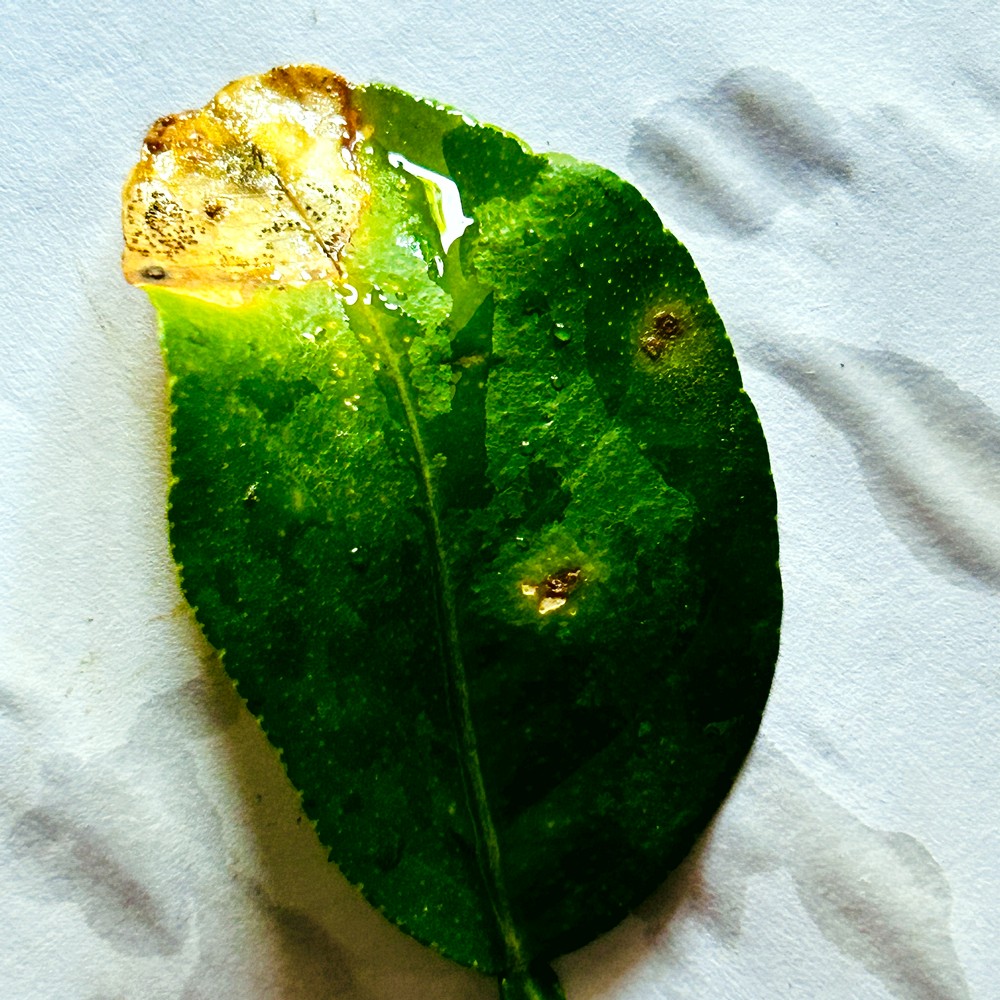
Label: Citrus Canker